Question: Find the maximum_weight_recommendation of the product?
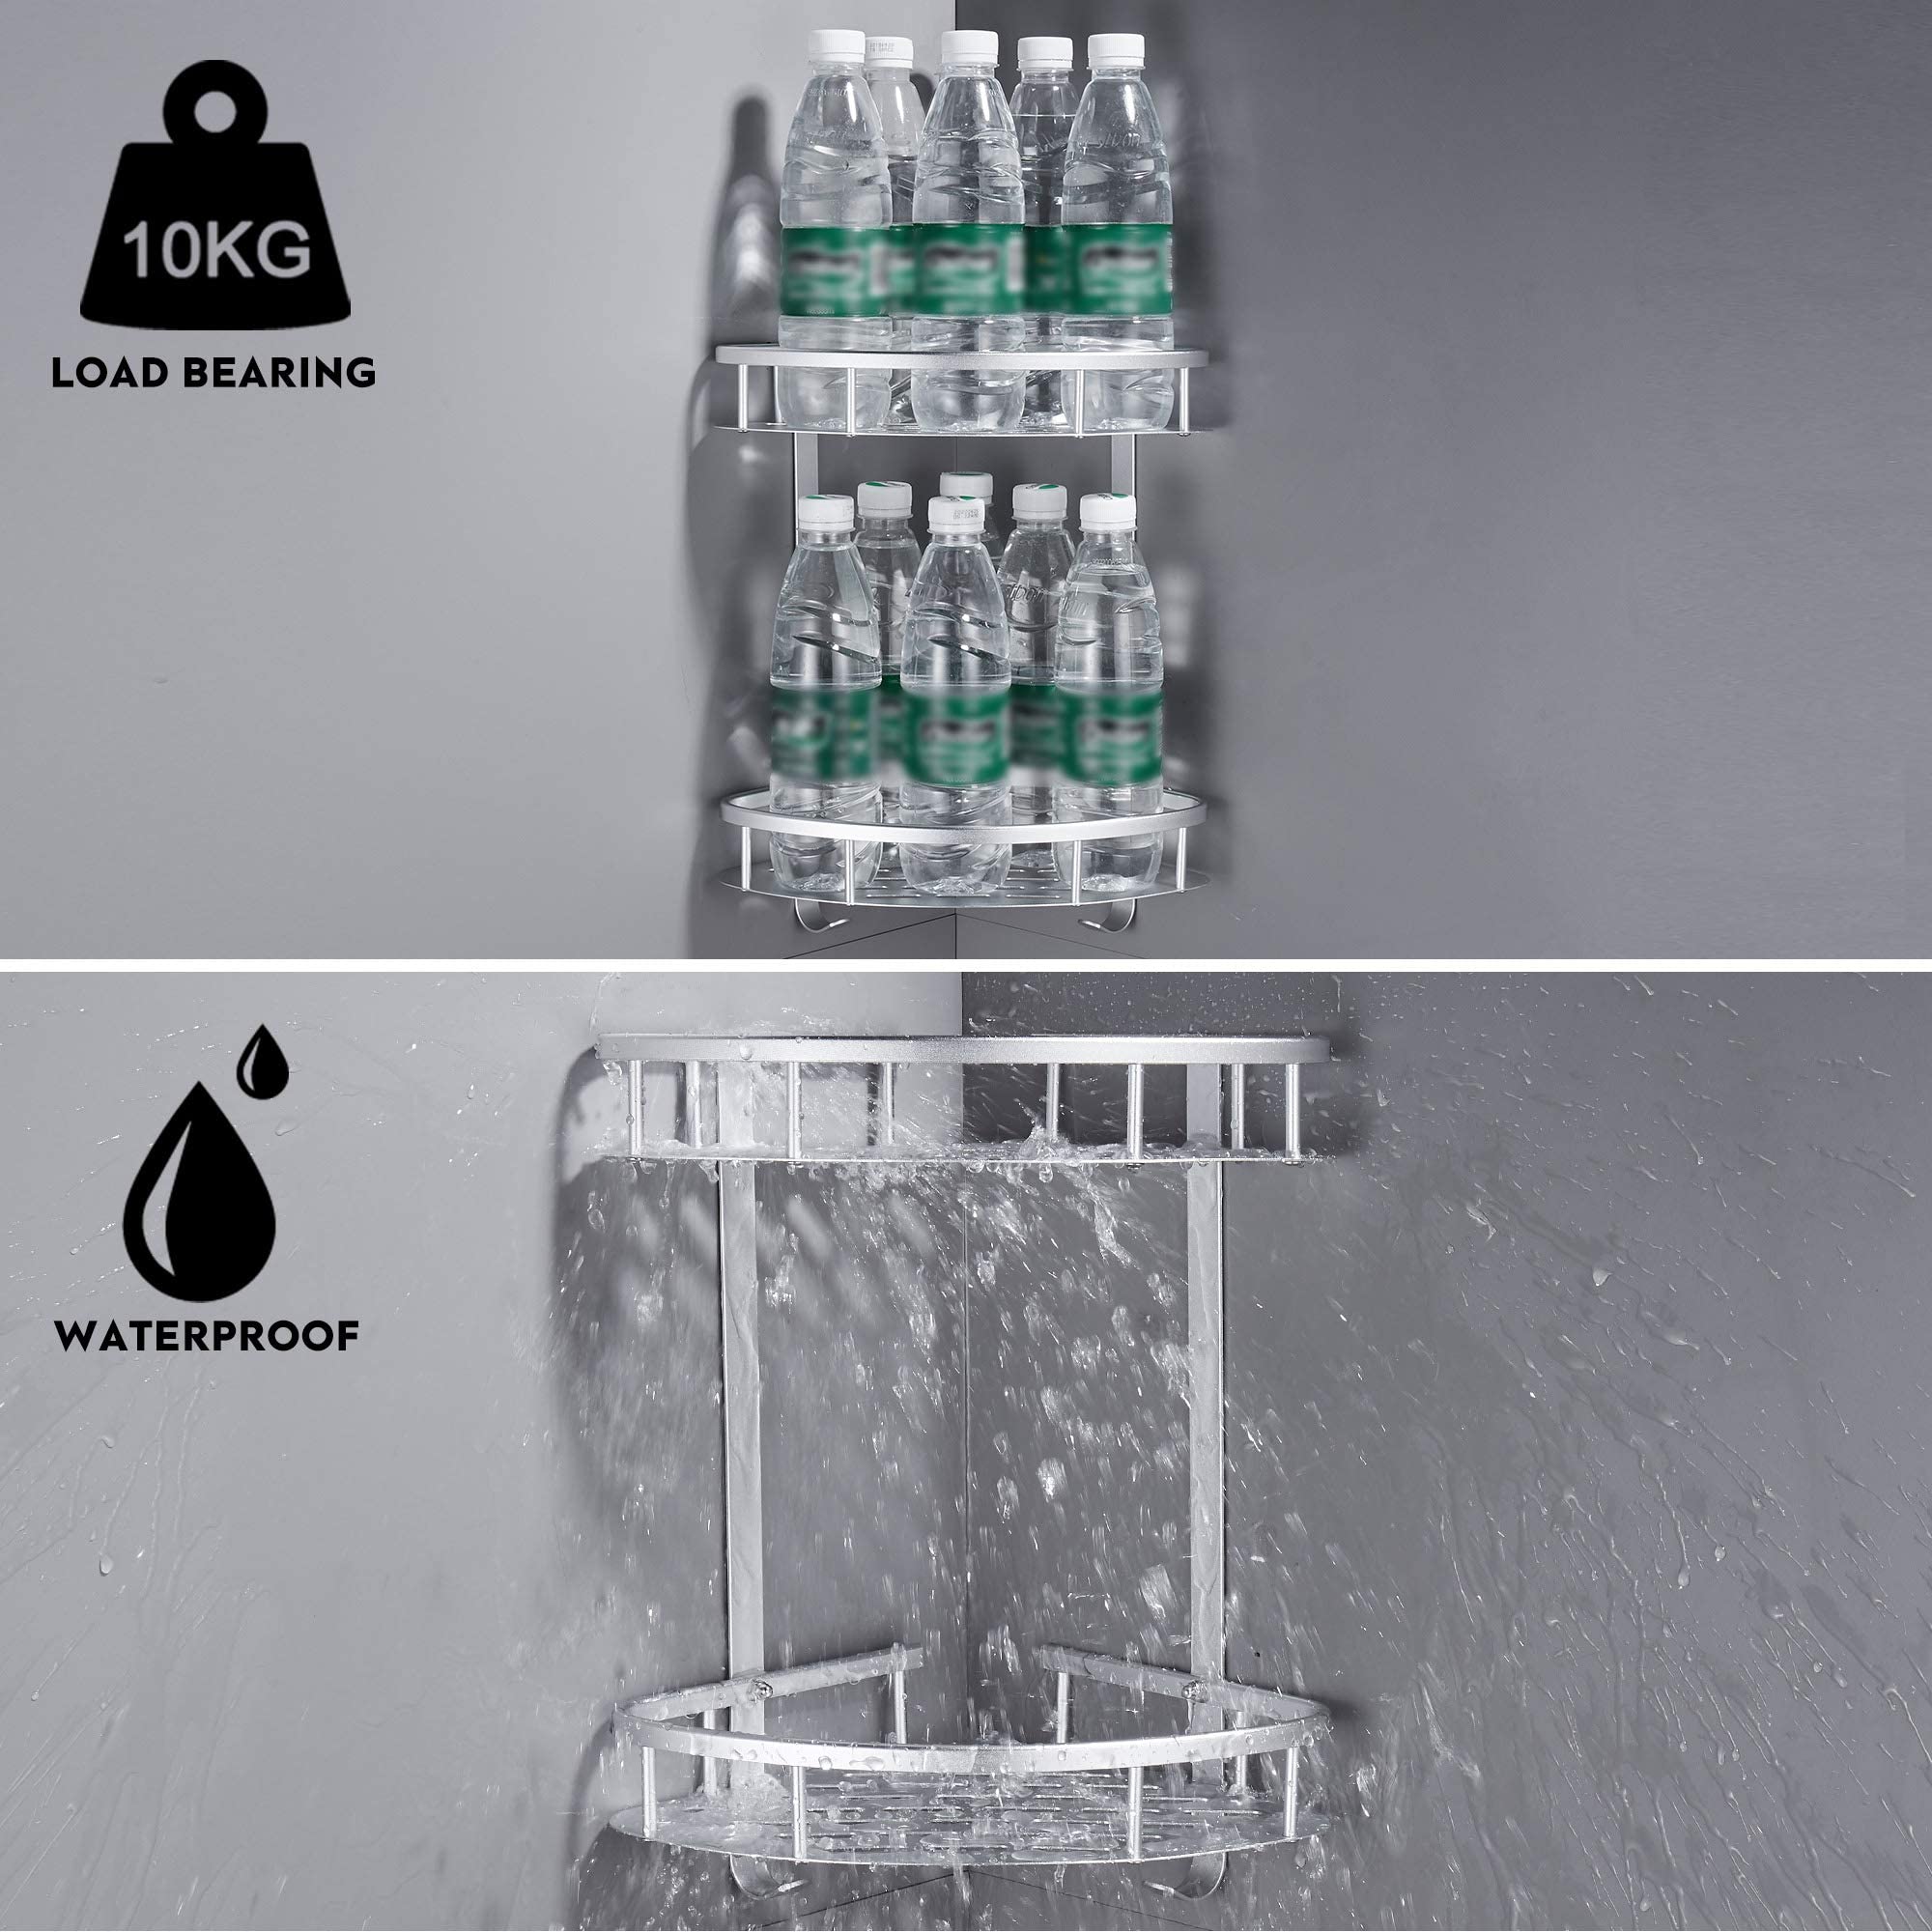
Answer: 10.0 kilogram